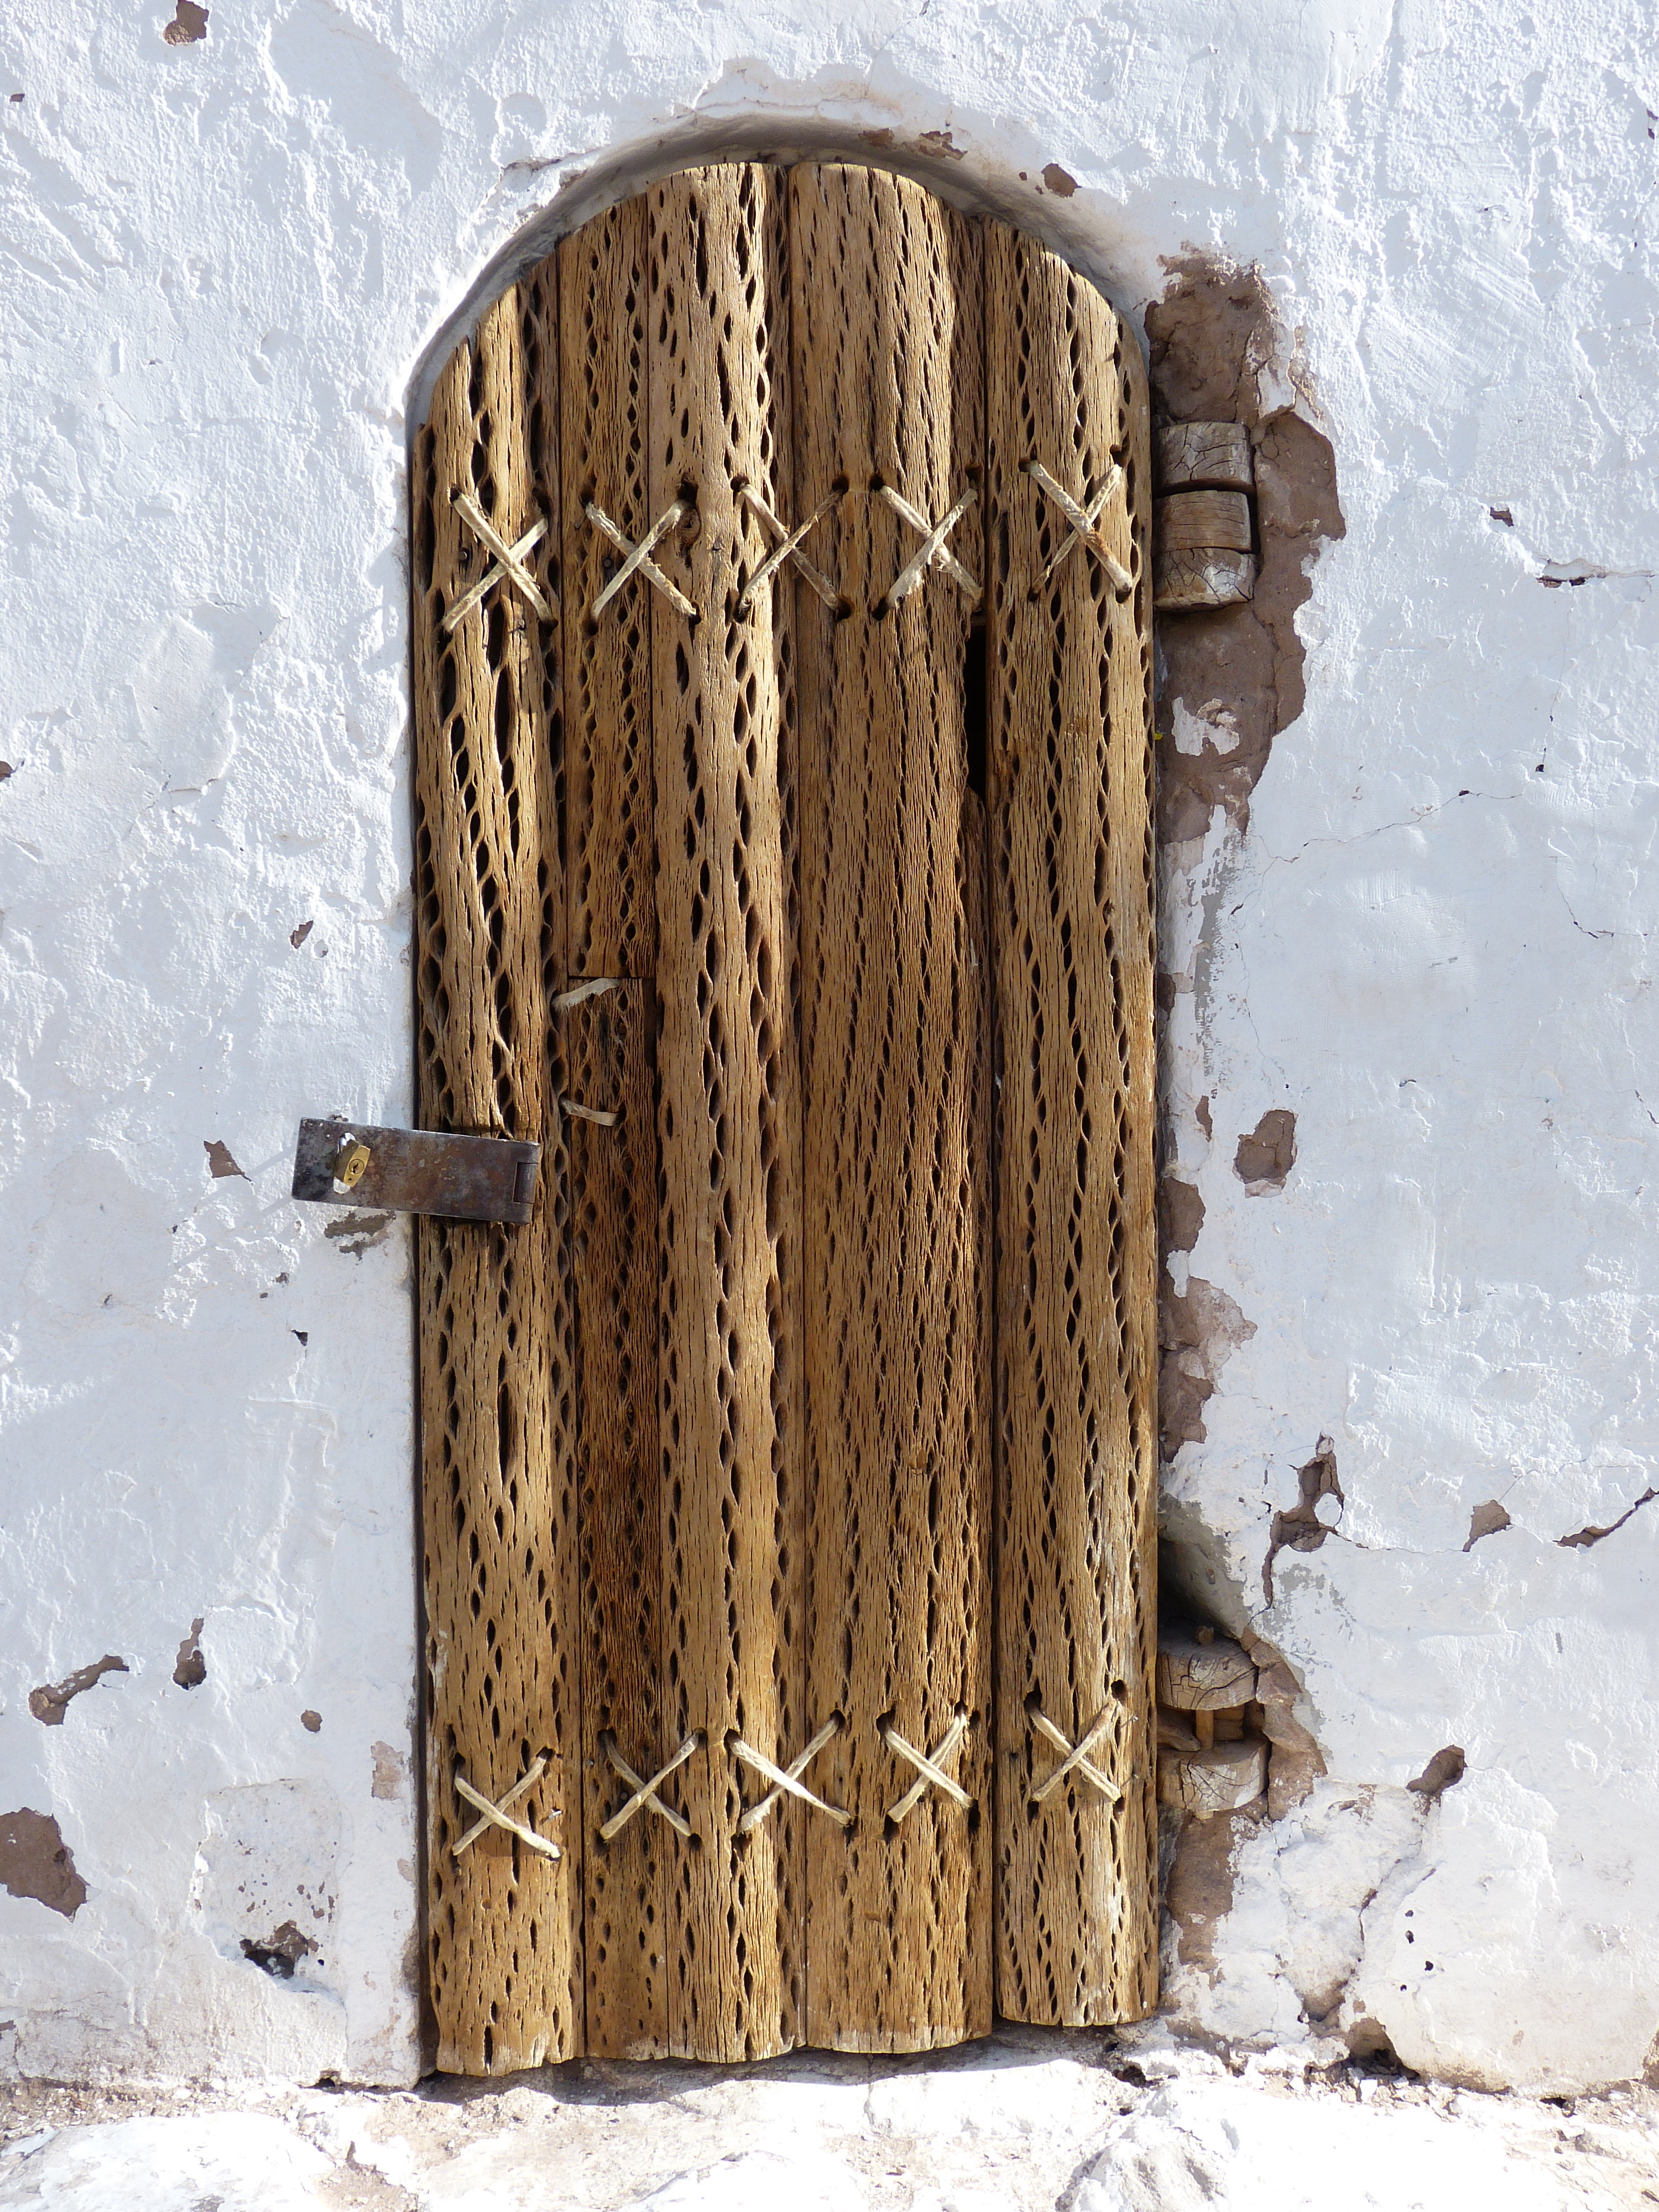
cactus, wood, wall, gate, door, goal, chile, outhouse, south america, carving, input, old door, atacama, stele, san pedro, san pedro de atacama, man made object, cactus wood